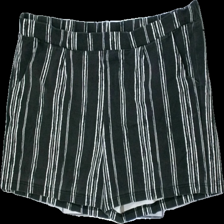
View: front
Type: Shorts
Category: Ladies
Brand: Not in the list
Brand text on label: maxi blue
Colors: Black, White
Material: ?
Pattern: Striped
Cut: Regular
Size: 54
Season: Summer
Damage location: top right
Damage 2 location: top center
Damage 3 location: middle right
Price range: <50
Recommended usage: Export
Description: randiga shorts, urtvättade
Comment: urtvättade